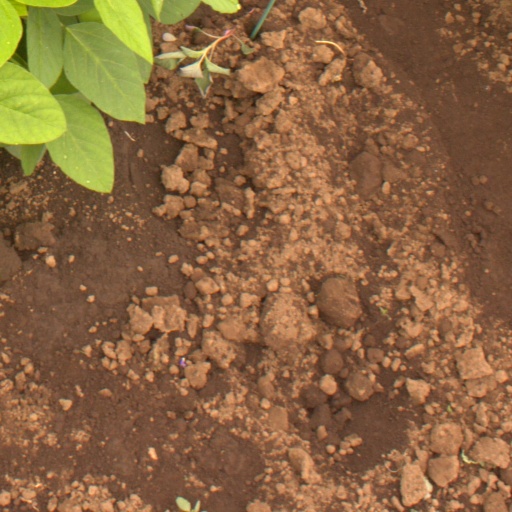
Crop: soybean